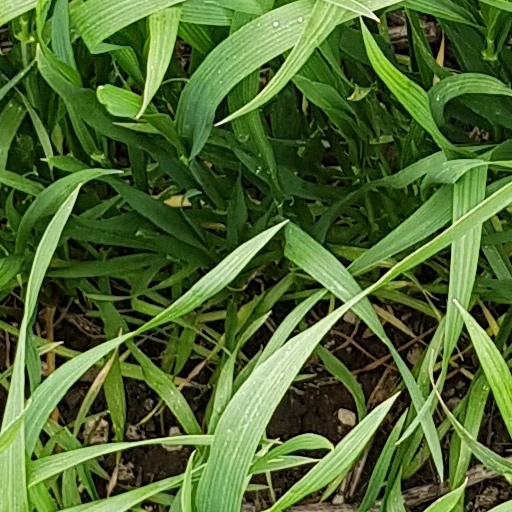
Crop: wheat